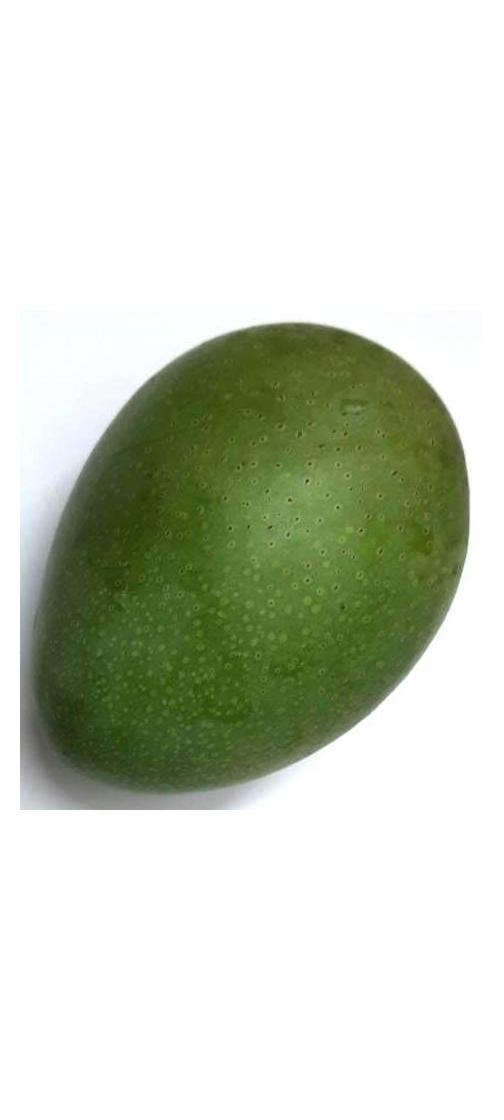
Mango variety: Ashshina Zhinuk